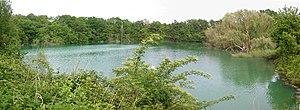
L’étang de Lormandière à Chartres-de-Bretagne.
Chartres-de-Bretagne est une commune française située dans le département d'Ille-et-Vilaine, en région Bretagne.
Le falun de Chartres-de-Bretagne s'est formé lors du Miocène dans la zone médiane de la Bretagne, par sédimentation, dans une matrice argilo-sableuse, d'algues calcaires et de coquillages présents dans la mer des Faluns qui faisait de l'Ouest de cette région une île en la séparant du reste du continent. Le gisement fait référence à trois époques différentes : Oligocène, Miocène et Pliocène. L'Oligocène du bassin de Rennes a été étudié en détail lorsque ces grandes carrières étaient en activité.
Les Faluns de Bretagne constituent des dépôts remarquablement fossilifères datant du Miocène, dont il ne reste plus aujourd'hui que quelques affleurements. Ils correspondent à l'emplacement de la mer des Faluns.